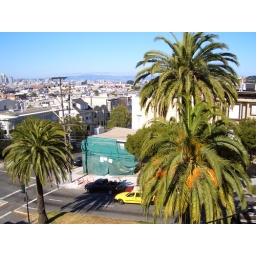
just below the bedroom window